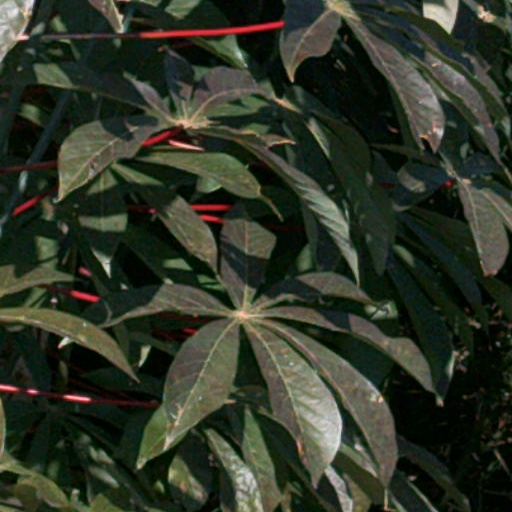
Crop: cassava